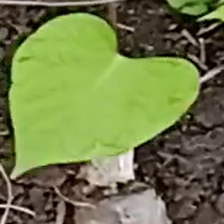
Weed species: Obscure_morning _glory(Ipomoea obscura)